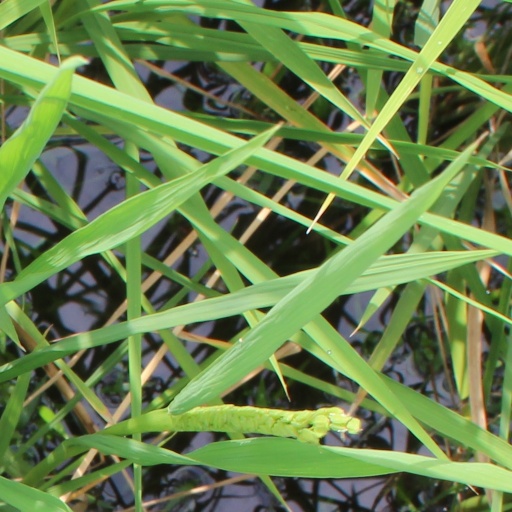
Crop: rice